Jackson, Mississippi

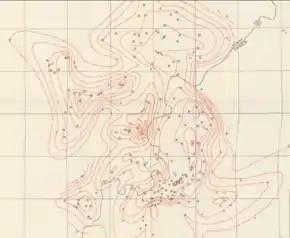
Jackson structure map

Downtown Jackson is situated directly on the banks of the Pearl River. The downtown district has direct connections to both Interstate 55 via Pearl Street and Pasagoula Street and Interstate 20 via State Street (US 51). Much of the downtown was constructed before the 1980s and only small additions to the skyline have been made since then.